United States Indo-Pacific Command

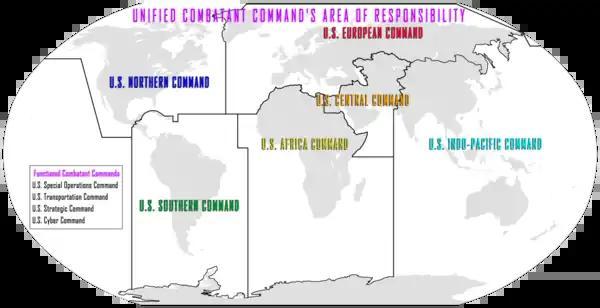
USINDOPACOM Area of Responsibility in light blue

USINDOPACOM's Area of Responsibility (AOR) encompasses the Pacific Ocean from Antarctica at 92°W, north to 8°N, west to 112°W, northwest to 50°N/142°W, west to 170°E, north to 53°N, northeast to 62°30'N/175°W, north to 64°45'N/175°W, south along the Russian territorial waters to the People's Republic of China, Mongolia, the Democratic People's Republic of Korea, the Republic of Korea, and Japan; the countries of Southeast Asia and the southern Asian landmass to the western border of India; the Indian Ocean east and south of the line from the India coastal border west to 68°E, south along 68°E to Antarctica; Australia; New Zealand; Antarctica, and Hawaii.